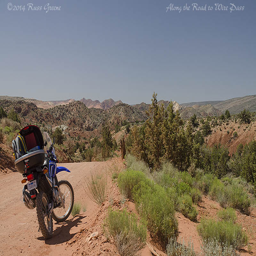
along the road to tourist attraction